Movie projector

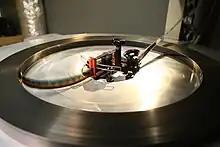
nonrewind in Royal – Malmö, Sweden

The advantage of a platter is that the film need not be rewound after each show, which can save labor. Rewinding risks rubbing the film against itself, which can cause scratching of the film and smearing of the emulsion that carries the pictures. The disadvantages of the platter system are that the film can acquire diagonal scratches on it if proper care is not taken while threading film from platter to projector, and the film has more opportunity to collect dust and dirt as long lengths of film are exposed to the air. A clean projection booth kept at the proper humidity is of great importance, as are cleaning devices that can remove dirt from the film print as it plays.